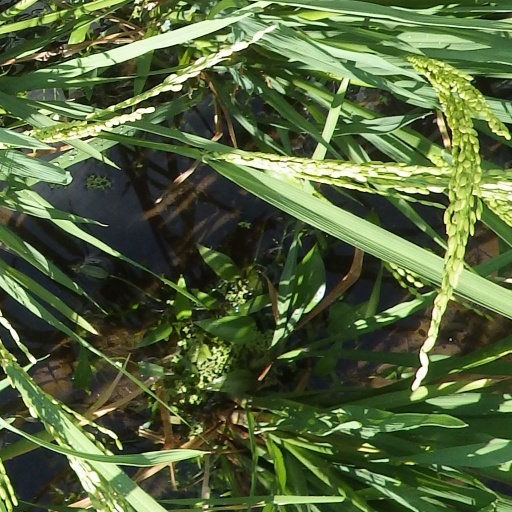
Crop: rice